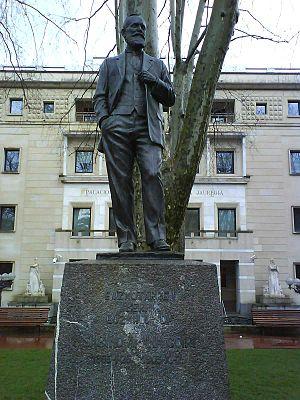
Philippe Oyhamburu, né Doyhamboure le 26 juin 1921 à Argelès-Gazost, est un danseur, chorégraphe, musicien, chef de chœur, auteur, homme de radio et conférencier qui a œuvré toute sa vie pour faire connaître la culture basque à travers le monde, notamment à la tête des ballets et chœurs Etorki avec lesquels il parcourt le monde pendant plusieurs décennies.